Norm Duke

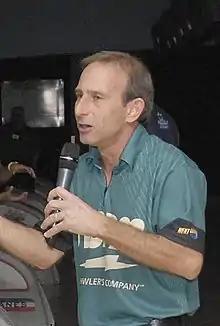
Duke at a bowling exhibition and clinic in 2011

On April 2, 2022, the 58-year old Duke claimed the top seed (out of 420 competitors) at the USBC Masters. Seeking to become the oldest player to win a PBA Tour title and oldest to win a major, he was defeated in the April 3 final by Anthony Simonsen, 219–216. Prior to the finals, Duke announced that unless he qualified for the upcoming PBA Tour Playoffs (he needed a win to qualify), he would be retiring from full-time competition on the PBA Tour. He will still bowl in PBA Regional Tour and PBA50 Tour events.